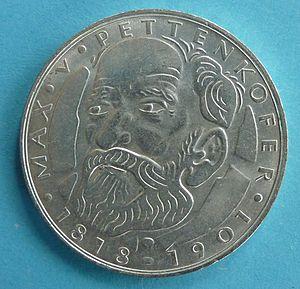
Max Joseph von Pettenkofer, né le 3 décembre 1818 à Lichtenheim et décédé le 10 février 1901 à Munich, est un chimiste et hygiéniste bavarois.